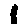
Label: 1